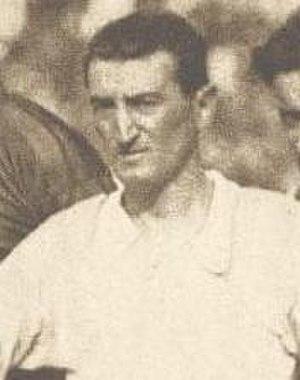
José Vanzzino est un footballeur uruguayen des années 1910 et 1920. Champion d'Amérique du Sud en 1916, 1917 et 1926 avec la Celeste, il détient le record de longévité du Nacional de Montevideo avec 19 ans de présence au poste de milieu défensif.